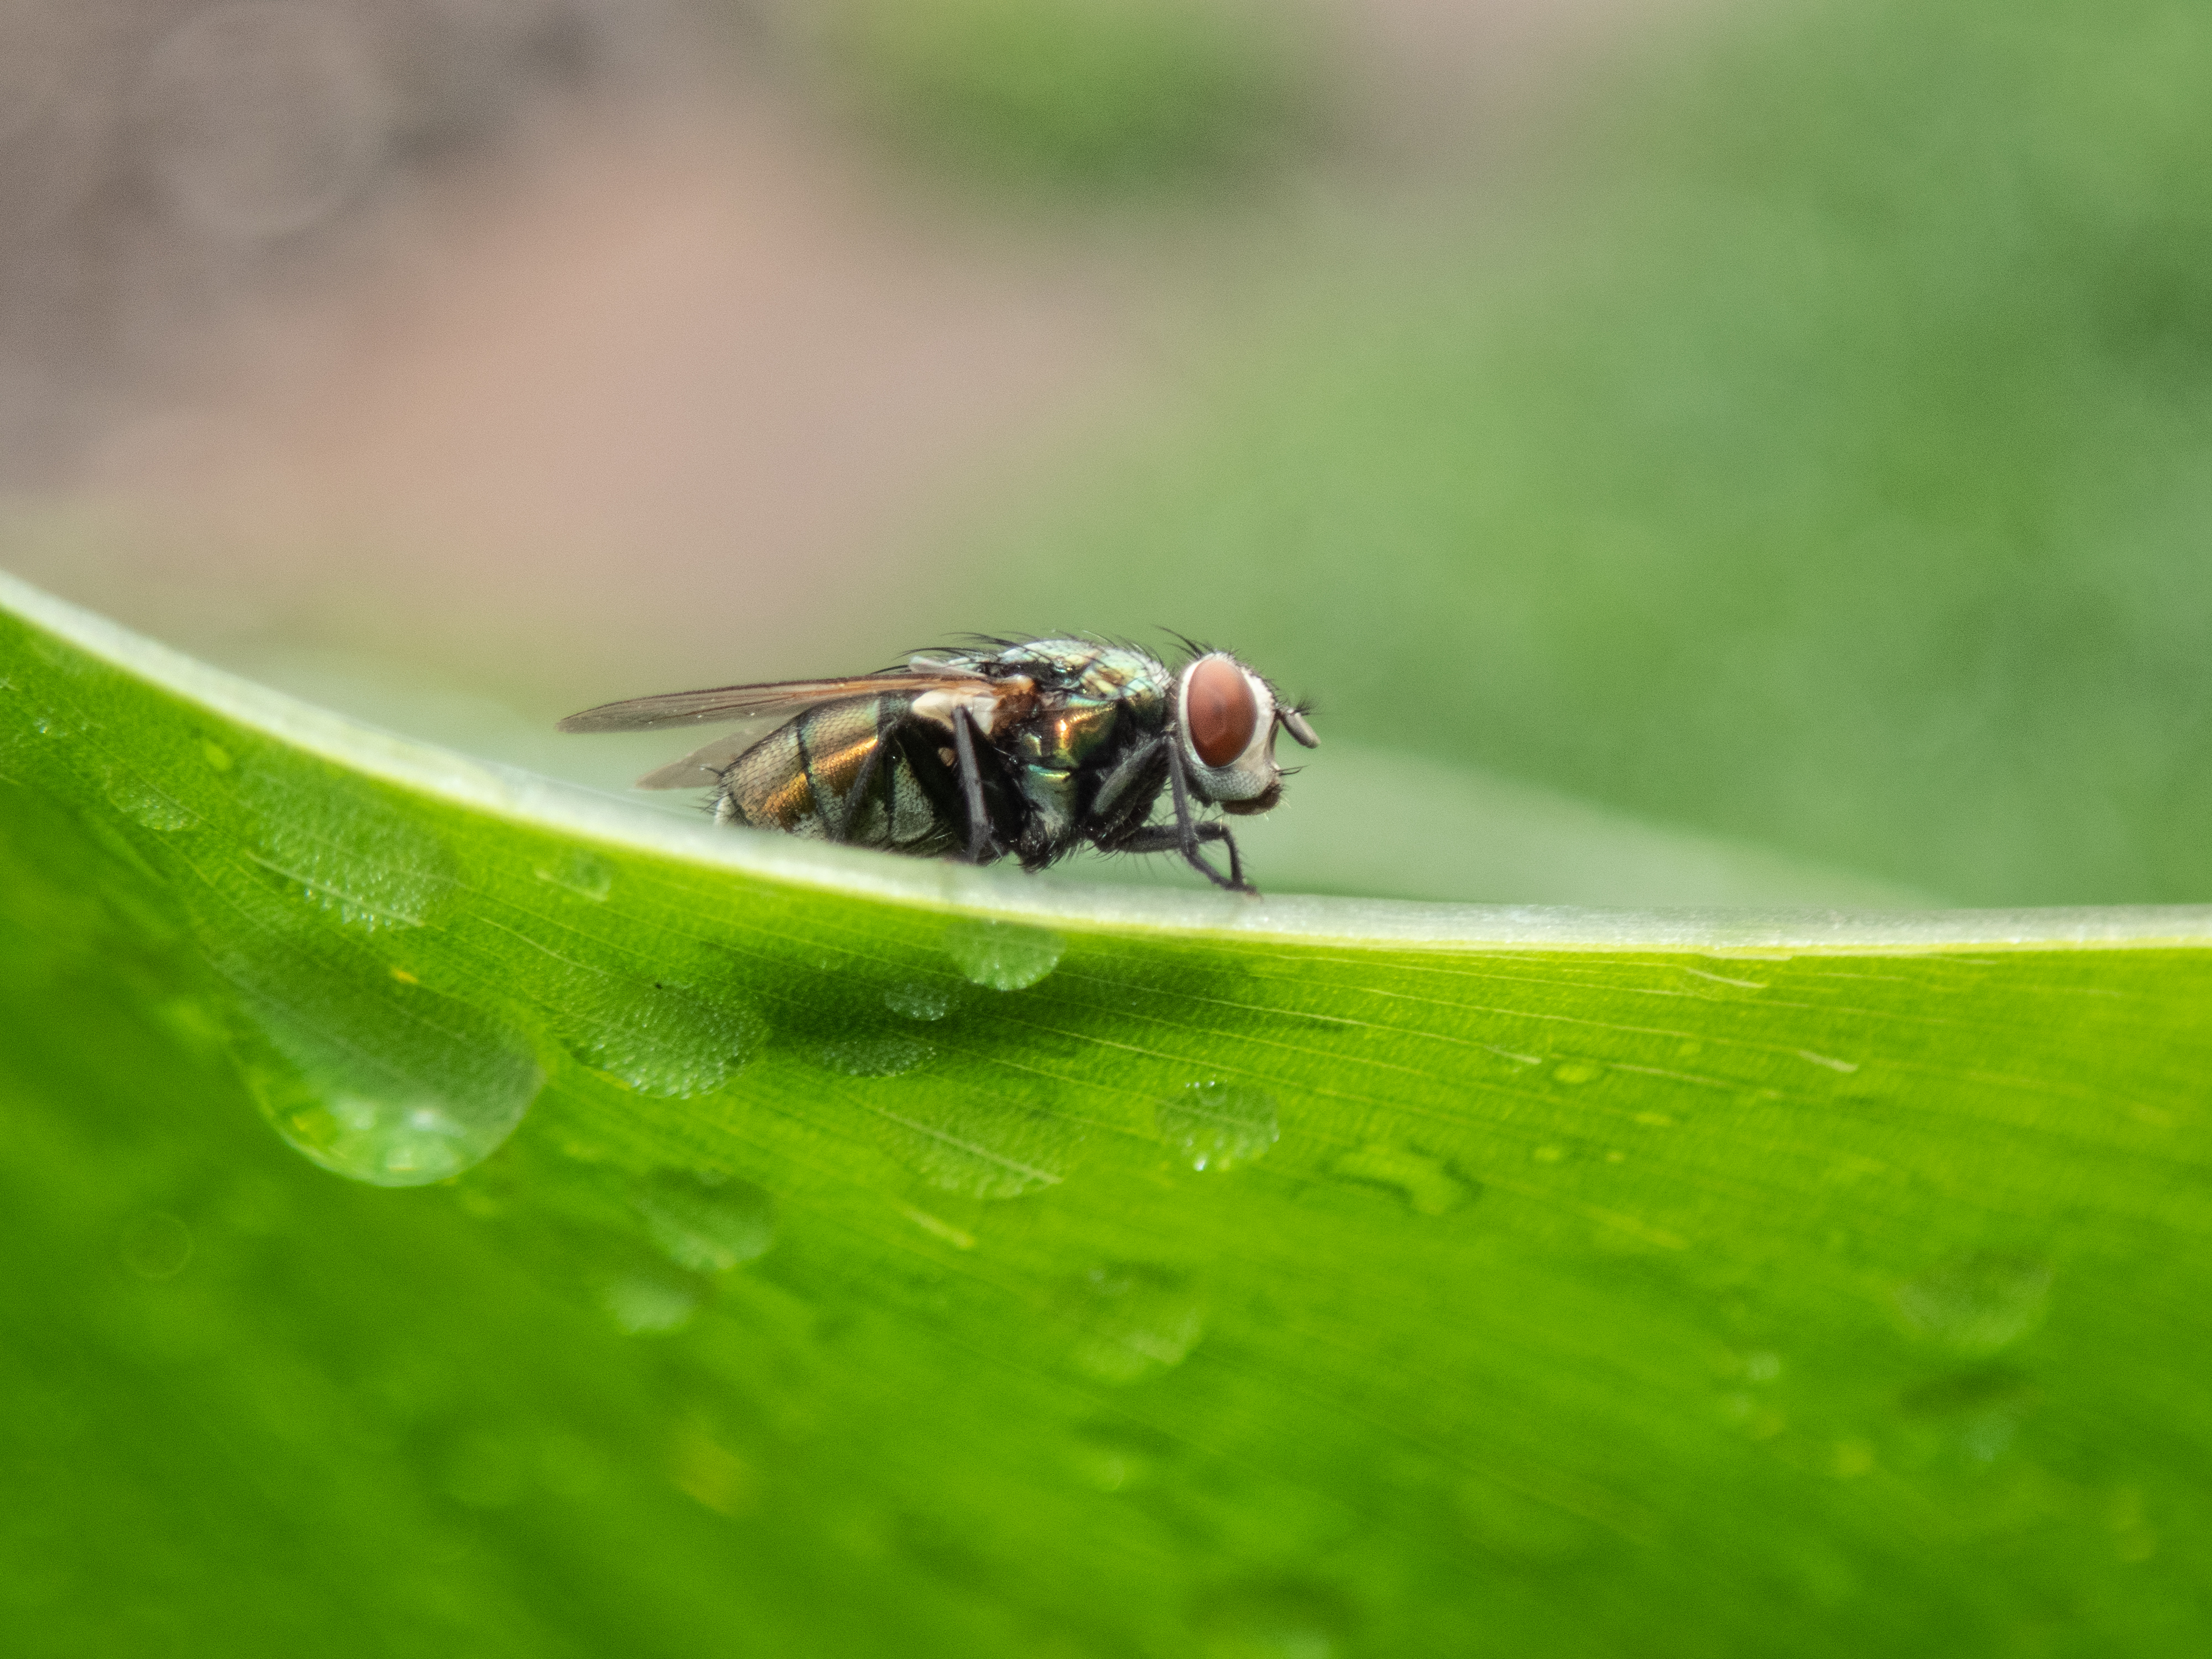
fly, insect, leave, house fly, pest, Drosophila melanogaster, macro photography, invertebrate, tachinidae, leaf, close up, hoverfly, eye, net winged insects, organism, membrane winged insect, blowflies, stable fly, photography, arthropod, bug, plant, wildlife, parasite, wing, Black fly, plant stem, dolichopodidae